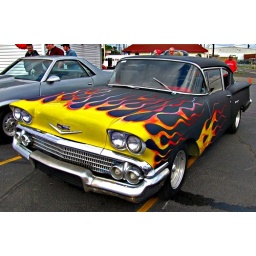
A colorful car that I saw at the Jim Dandy drive-in cruise-in at Portsmouth, Ohio. I like the colors against the black.